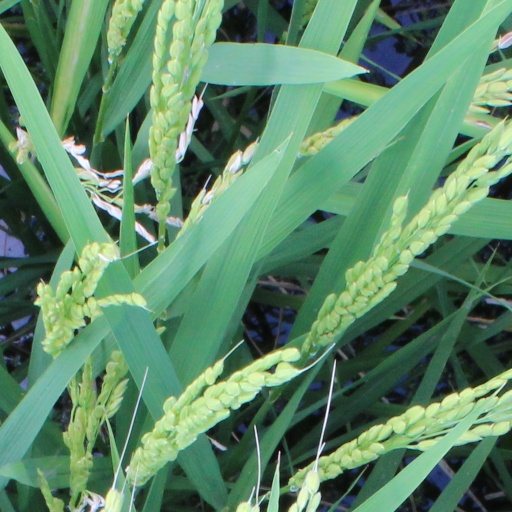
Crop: rice